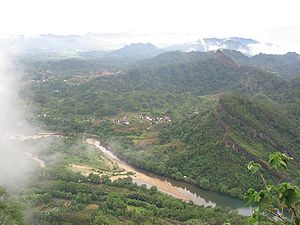
Wuyibjergene
Scene fra Wujibjergene
Wujibjergene eller Wuyishan, er et bjergområde på grænsen mellem Fujian-provinsen og Jiangxi-provinsen i Kina. Det dækker et område på 60 km². I 1999 blev Wuyishan opført på UNESCOs liste over UNESCOs Verdensarvsliste.